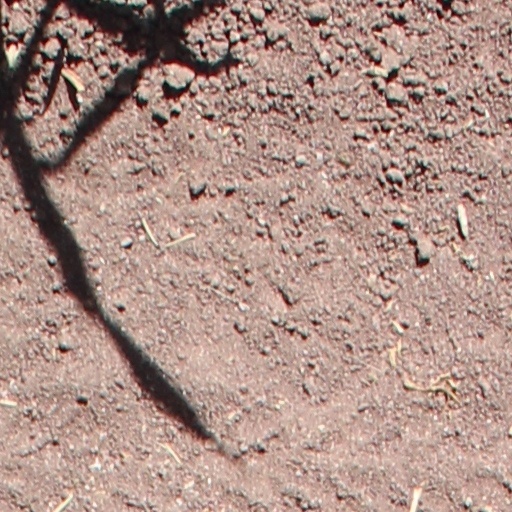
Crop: wheat